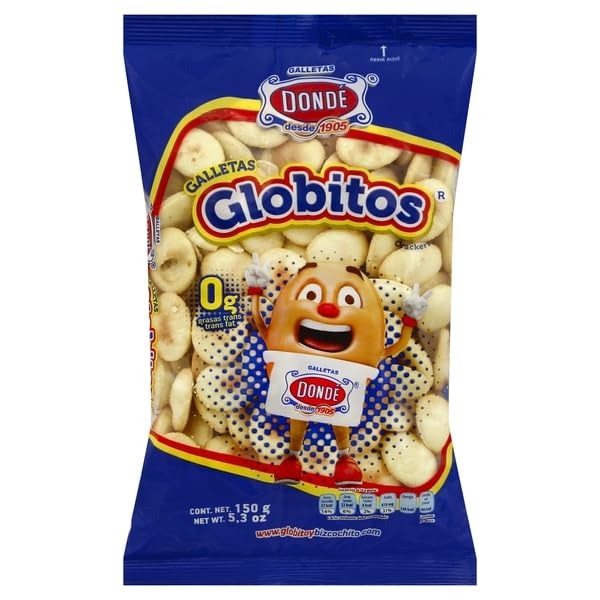
Item Name: Donde Cookies, Crackers, 5.3 Ounce
Product Description: Packaged Snack Crackers
Value: 5.3
Unit: Ounce

Price: 16.35